Norm Benning

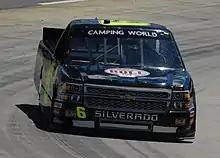
Benning at Martinsville in 2017

2016 started with a DNQ at Daytona, followed by another DNQ at Atlanta. This was the worst start for Benning since 2012. Benning failed to qualify for six races in 2016; in addition to withdrawing from the Charlotte race. Benning missed the race in Texas by .016 seconds after getting knocked out by Austin Hill. After missing all the races in 2016, Benning partnered with MB Motorsports at Kentucky, where he was able to make the race, he started 30th and finished 28th. Benning later partnered with MB for several remaining races. 2016 was a struggle for Benning and his team, as he only managed to qualify for eight races while failing to qualify for eight others, and withdrawing from five. 2017 began the same for Benning, missing the first 3 races of the season. Benning would make the 4th race of the season in Kansas after only 32 trucks showed up for the 32-truck field. However, after that race, he made every single race he attempted for the rest of the season. In 2018, Benning made every race until the regular-season finale at Bristol. After Canada, he failed to make Las Vegas through Martinsville and didn't show up for the rest of the season.